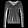
Label: Pullover